Sindhis

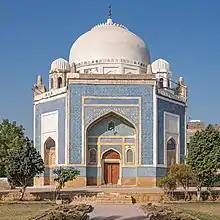
Tomb of the Sindhi king, Mian Ghulam Shah Kalhoro

In the late 16th century, Sindh was brought into the Mughal Empire by Akbar, himself born in the Rajputana kingdom in Umerkot in Sindh. Mughal rule from their provincial capital of Thatta was to last in lower Sindh until the early 18th century, while upper Sindh was ruled by the indigenous Kalhora dynasty, consolidating their rule until the mid-18th century, when the Persian sacking of the Mughal throne in Delhi allowed them to grab the rest of Sindh. It is during this the era that the famous Sindhi Shah Abdul Latif Bhittai composed his classic Sindhi text "Shah Jo Risalo"